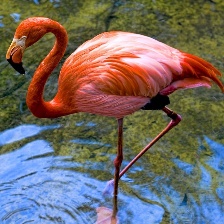
Species: AMERICAN FLAMINGO
Scientific name: PHOENICOPTERUS RUBER